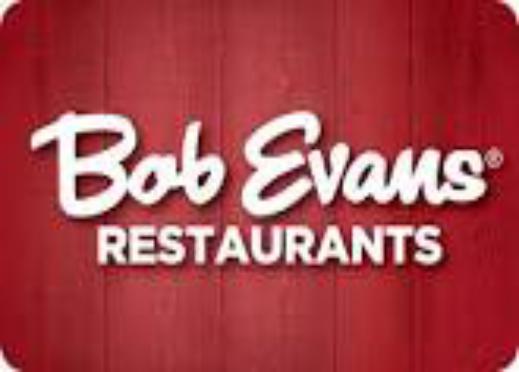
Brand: Bob Evans Restaurants
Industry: Clothes